Émilie Charmy

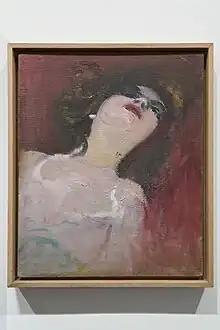
"Jeune femme tête renversée" ("Young woman with her head thrown back"), 1920, oil on canvas board

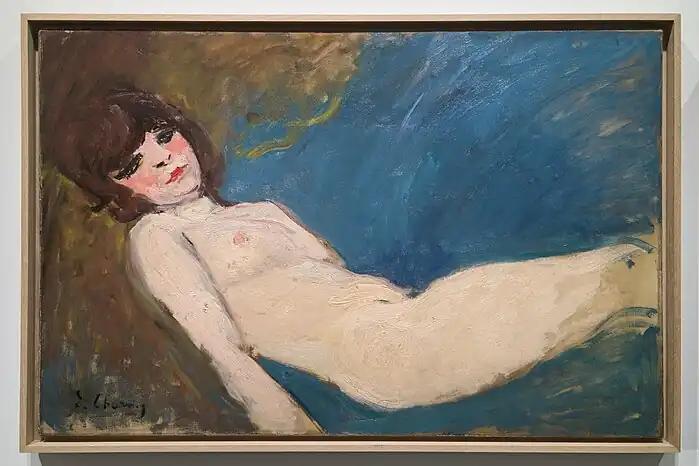
"Hania Routchine, naked", 1921, oil on canvas. "There is a whole harem whose captives sometimes experience, according to Charmy's whim, an hour of light - like this sleeping brunette, this lively and happy brunette..., mirror of the day and all its reflections, a work so warm and so freely distanced from painting" (Colette, 1921)

Influenced by other artists at the time such as Matisse, she integrated Fauvism techniques into her paintings, as seen in "Woman in a Japanese Dressing Gown" (1907). As a result of "experiments with colour, thickly applied paint and seemingly crude brushwork she produced a series of bold and technically innovative paintings".